Epidemiology of malnutrition

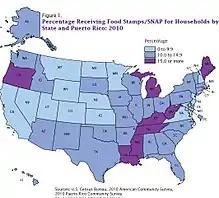
U.S. Census Bureau, 2012 American Community Survey

According to the United States Department of Agriculture in 2015, 50 million Americans experienced food insecurity in 2009, including 17 million children. This represents nearly one in four American children.